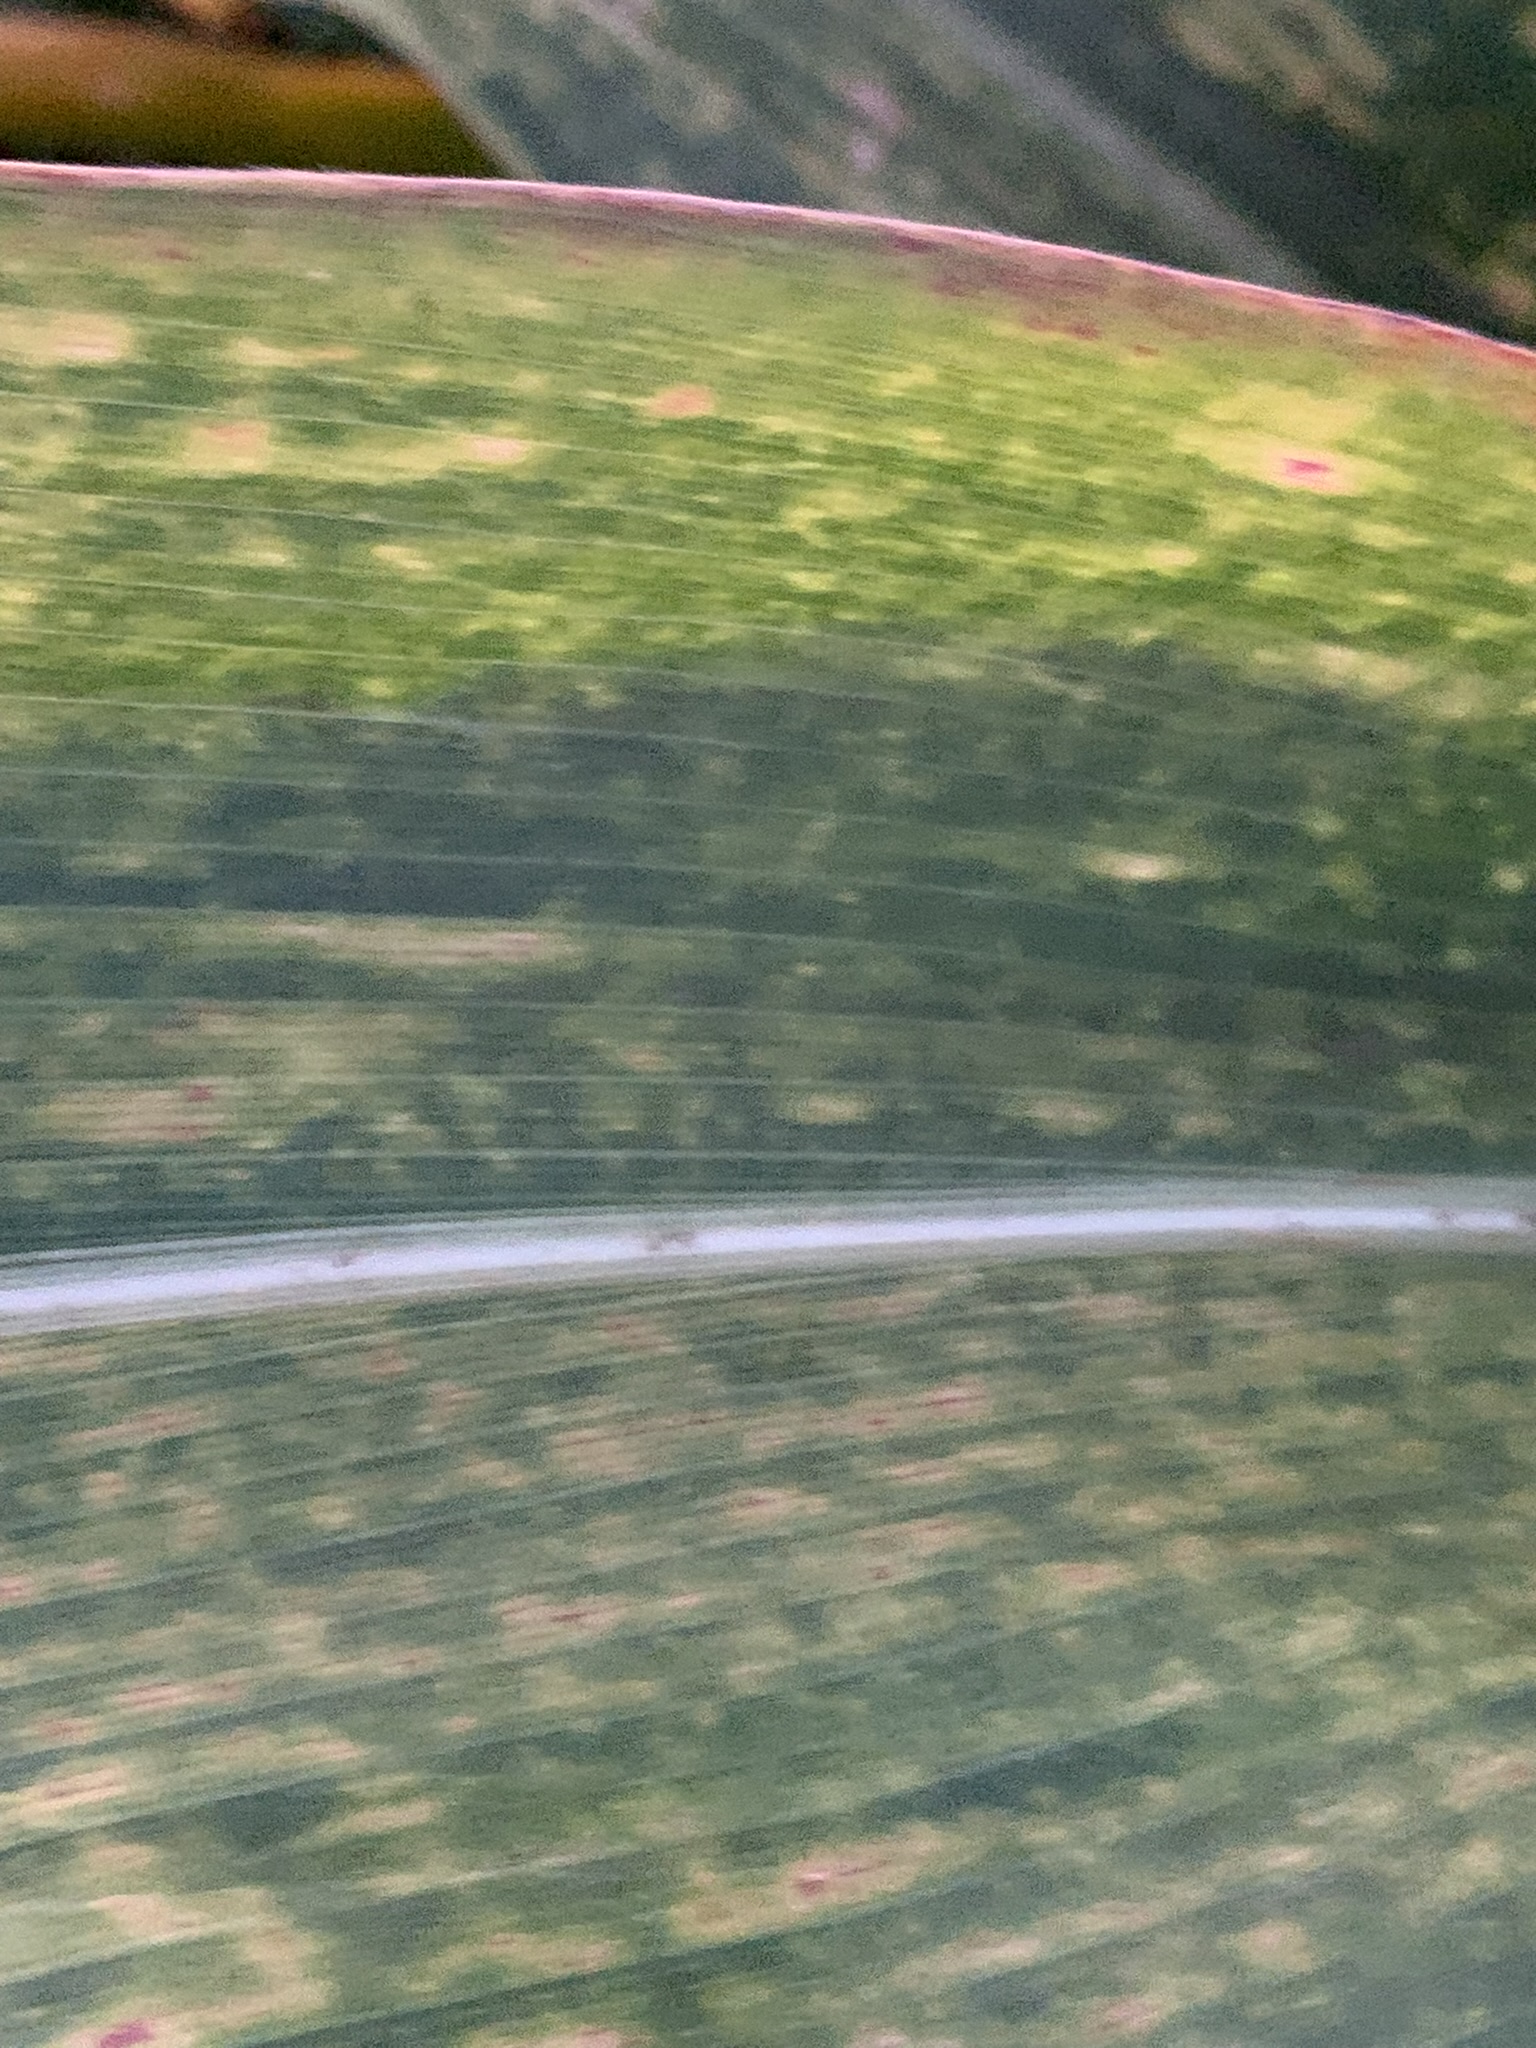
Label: MLN